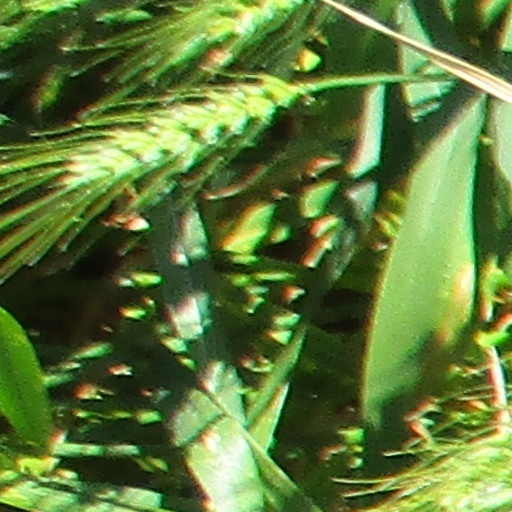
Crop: wheat